1916 Pensacola hurricane

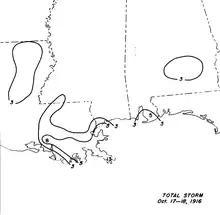
Contour map of rainfall totals around the Mississippi River Delta and the Gulf coast where the hurricane made landfall

Category 2 hurricane conditions were experienced in Alabama and the Florida Panhandle. The storm's damaging effects were localized; in Florida, damage was limited to the Pensacola area. At the coast, the hurricane produced a storm surge generally above mean tide. These values were low relative to the storm's intensity due to the storm's small size and fast forward speed at landfall. Rough seas along Santa Rosa Island and the Fairpoint Peninsula caused $10,000 in damage to railroads as embankments were eroded. Most of the damage associated with the hurricane at its Gulf landfall was caused by the strong winds that accompanied the storm. Mobile, Alabama, recorded a peak gust of , while a peak gust of was registered in Pensacola, Florida. These were new highs for both cities, topping records set three months prior in the 1916 Gulf Coast hurricane. One-minute sustained winds of were also documented in the two cities. The anemometer in Pensacola was blown away a minute after recording the peak gust and shortly before the storm's eye passed overhead. The winds damaged fences, roofs, signs, and trees. In Pensacola, 200 trees were felled. Several ships were lost in the Pensacola harbor and many small craft were damaged. Three schooners were driven ashore. The sinking of the steamship "Flanders" off Pensacola killed one person. Plateglass windows were smashed; a 13-year-old boy sustained injuries after being defenestrated by the winds. All electric and communication wires in Pensacola were knocked out of commission for 12 hours. Storm damage suspended rail service between the city and Jacksonville, Florida, for a week. The roof of a school was almost entirely peeled away. At the Pensacola Naval Yard, an office building was unroofed and the sheathing of the hangar was partially torn off.